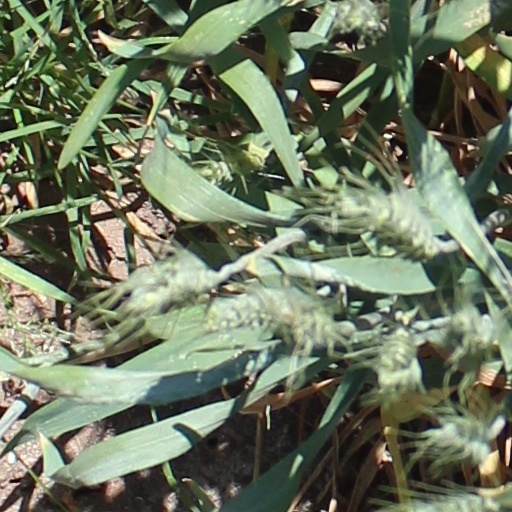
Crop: wheat